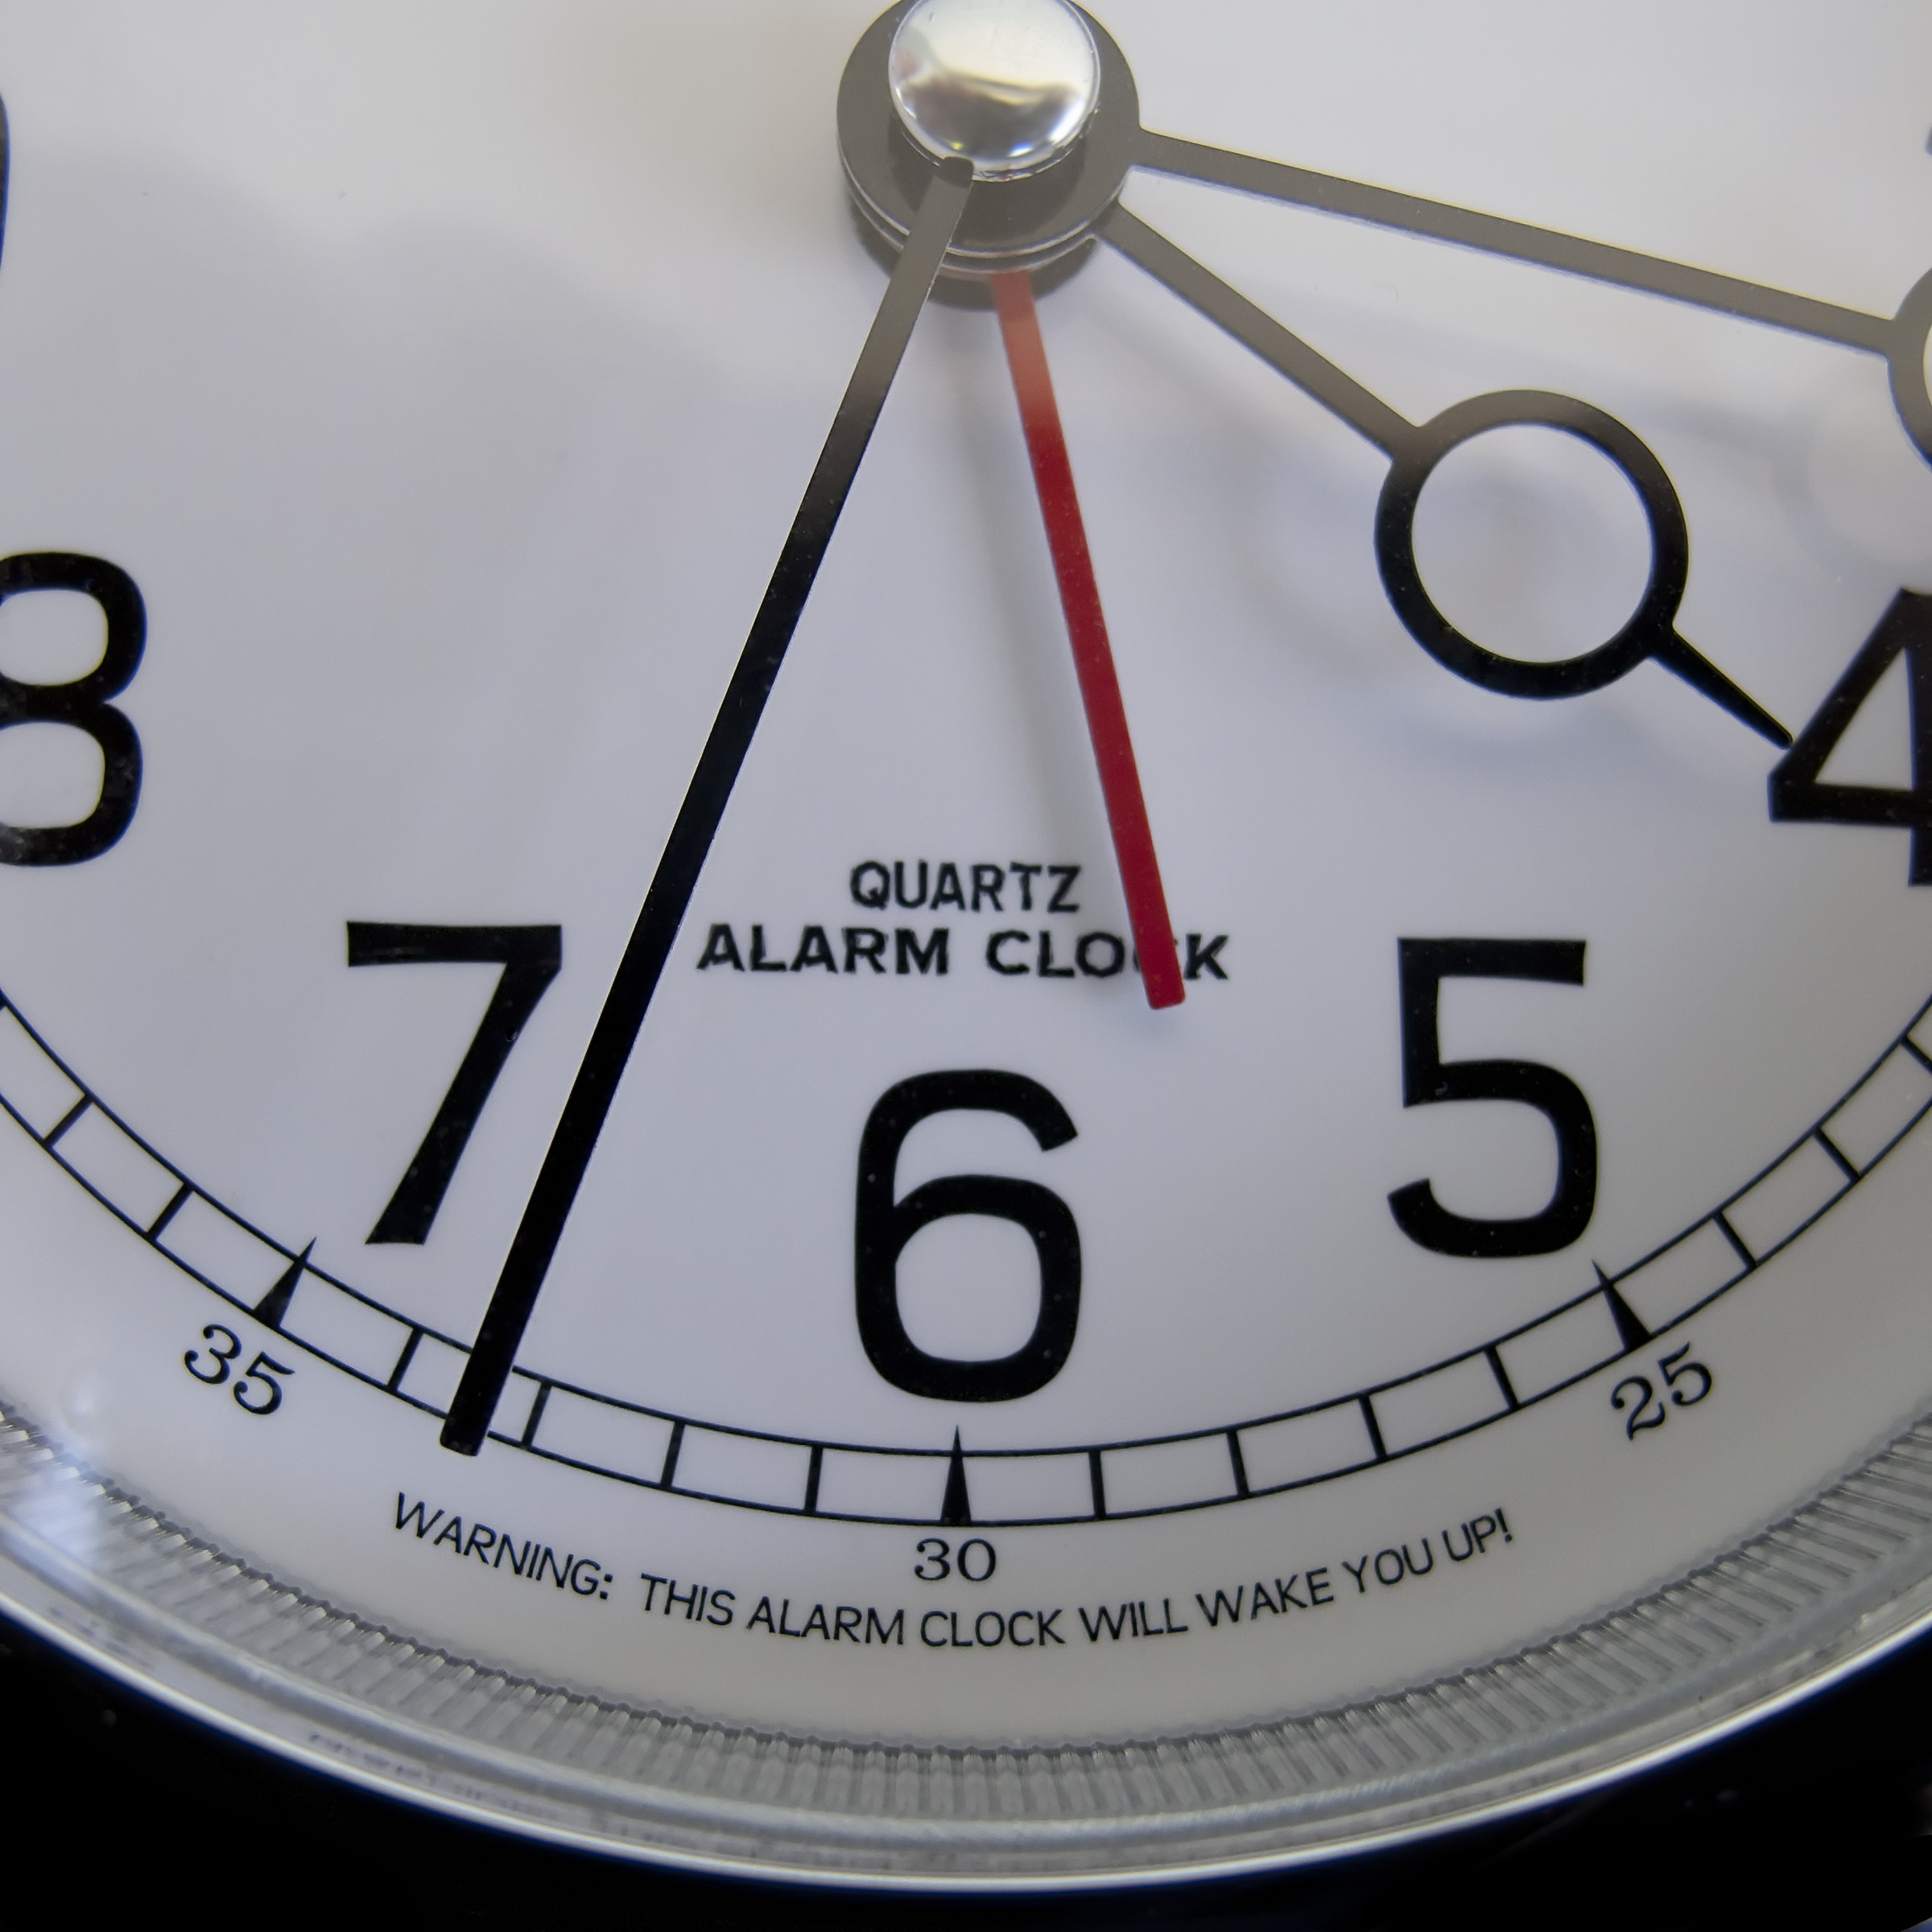
clock, wake, alarm, gauge, circle, wakeup, warning, shape, sacramento, measuring instrument